Romsey Abbey

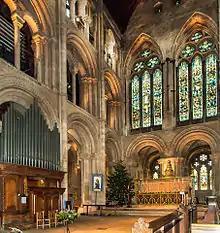
The Choir and organ of Romsey Abbey December 2012

Despite the faithful service in prayer of many of the nuns over many centuries, there are scattered traces of irregularities in the conduct of the house, of which the evidence would merit impartial investigation with modern historiographical methods, rather than stale prejudice. Some sources accuse the abbess Elizabeth Broke (1472–1502) of ruling over a period of scandal, including allowing poor dress standards for nuns, allowing nuns to go to the towns taverns, poor account keeping and an unhealthy relationships with the Chaplain.